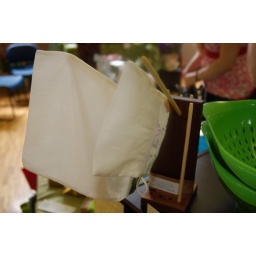
Replaces plastic produce bags in the grocery store.